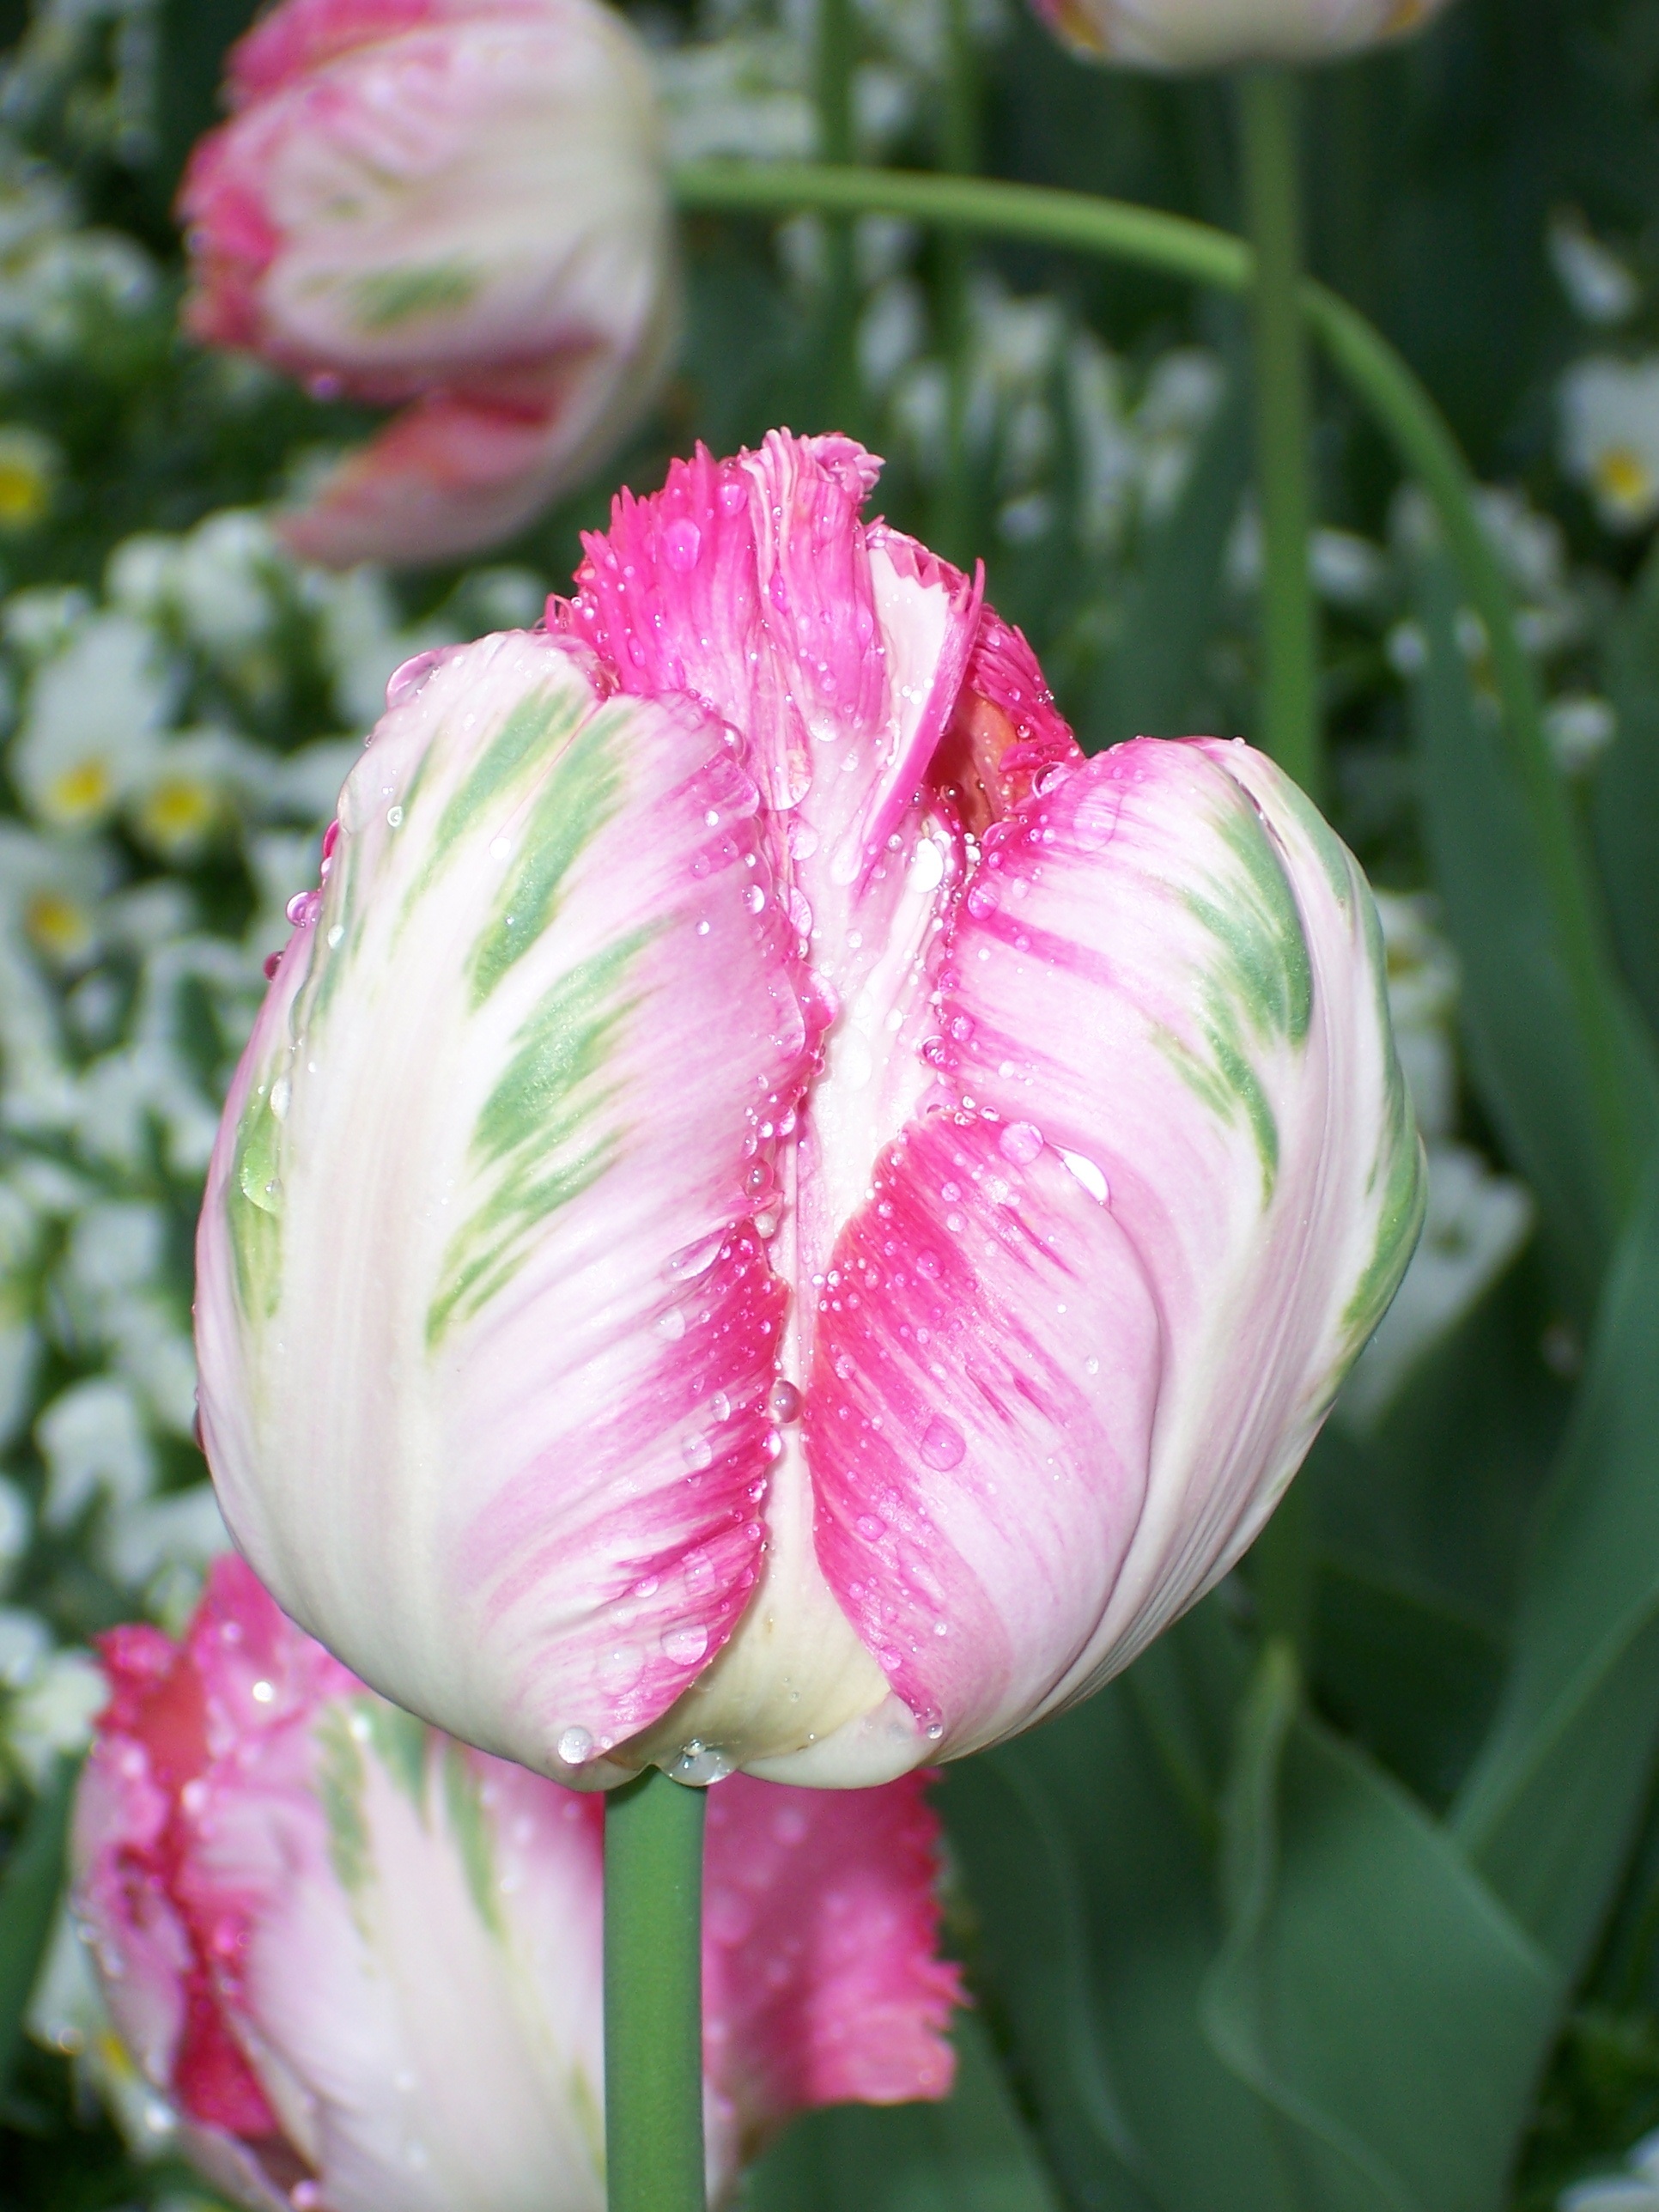
plant, flower, petal, tulip, spring, pink, close, flora, flowering plant, lily family, plant stem, land plant